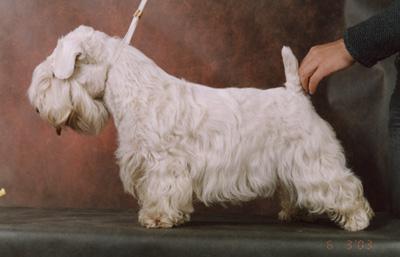
Sealyham_terrier